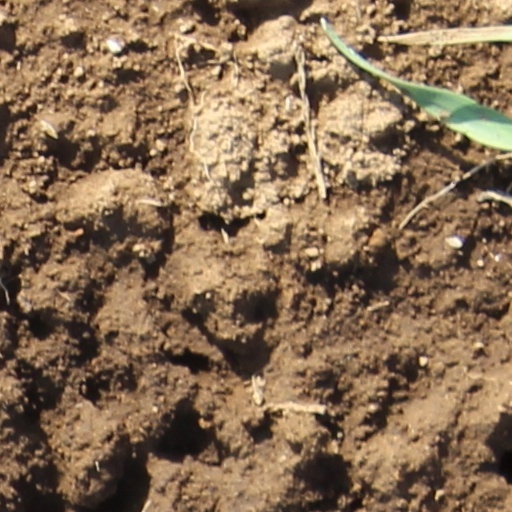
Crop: wheat